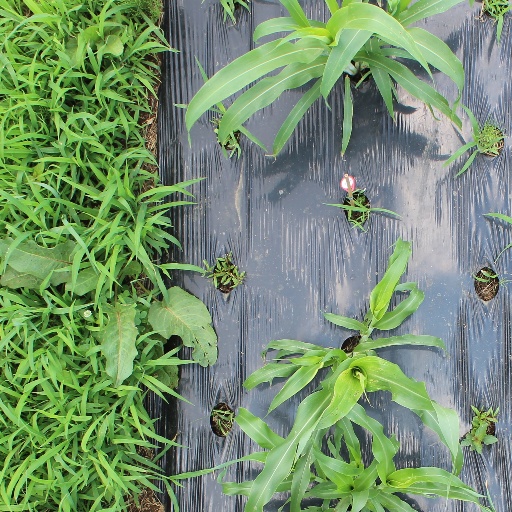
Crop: sorghum